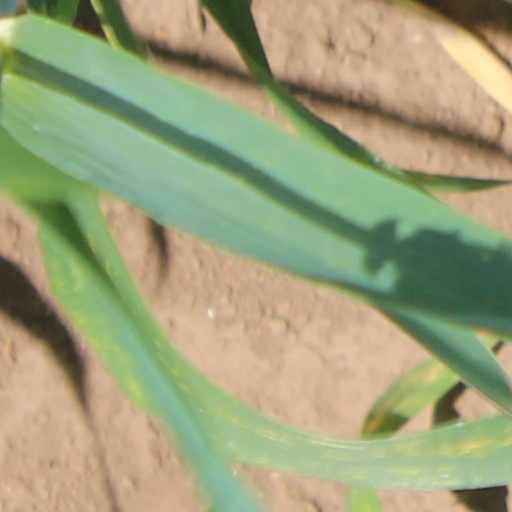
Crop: wheat